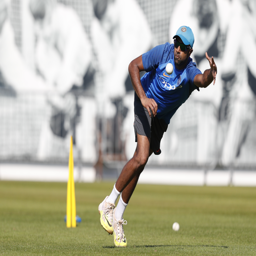
cricket player was warming the bench for first games .